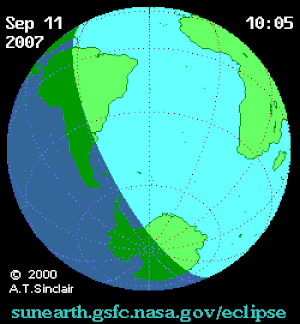
L'éclipse solaire du 11 septembre 2007 est une éclipse solaire partielle. Il s'agit de la 4ᵉ éclipse partielle du XXIᵉ siècle.